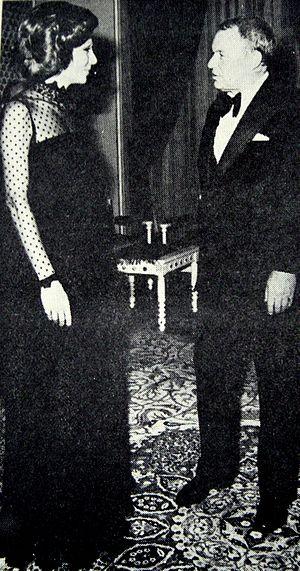
Farah Pahlavi, née Diba le 14 octobre 1938 à Téhéran, a été la troisième et dernière épouse de Mohammad Reza Pahlavi, chah d'Iran, de 1959 à 1980. D'abord reine, elle est faite impératrice en 1967, titre qu'elle va porter officiellement jusqu'au renversement de la monarchie en 1979.